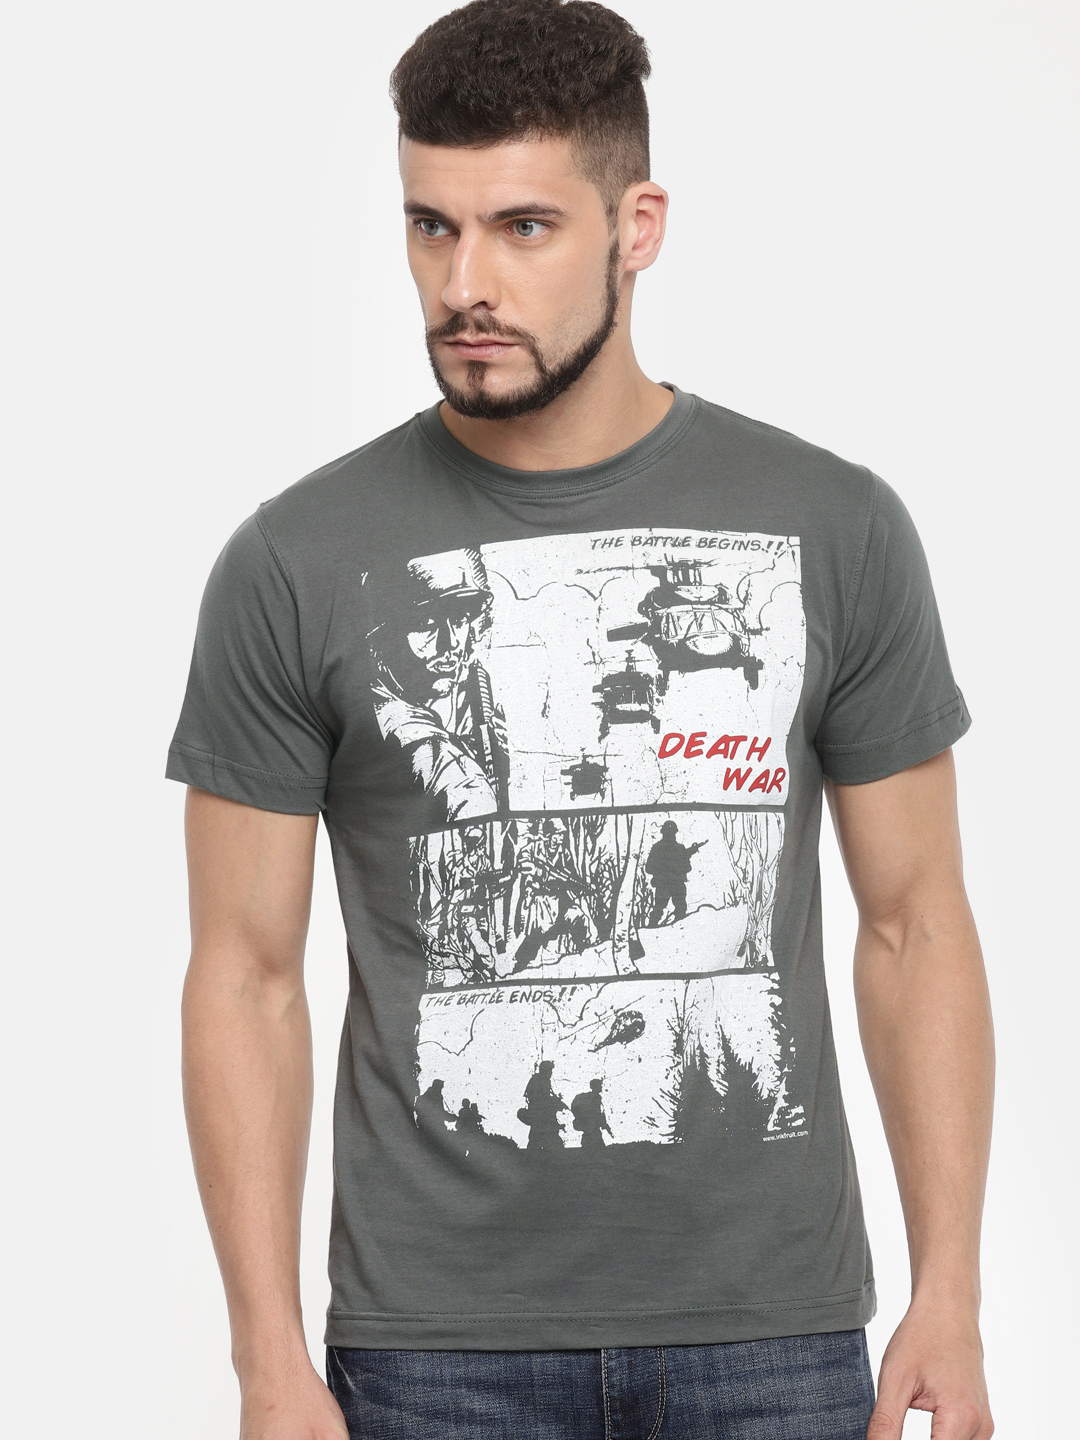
Inkfruit Men Charcoal Grey Printed Round Neck T-shirt
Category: Apparel / Topwear / Tshirts
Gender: Men
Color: Charcoal
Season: Summer 2011
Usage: Casual